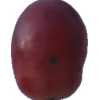
Label: pink_grape